Asha Seth

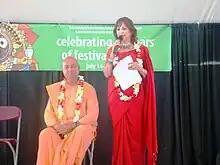
Sr. Swamiji of ISCON honored Dr. Asha Seth

Asha Seth, (born December 15, 1939) is a Canadian politician and doctor. She was appointed to the Senate of Canada (for Ontario) by Stephen Harper on January 6, 2012, and sat as a Conservative until reaching the mandatory retirement age of 75 on December 15, 2014.